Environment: real
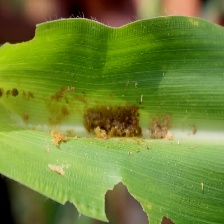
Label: fall_armyworm